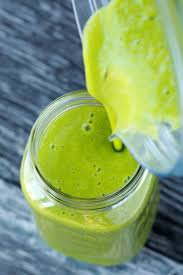
Label: Mango